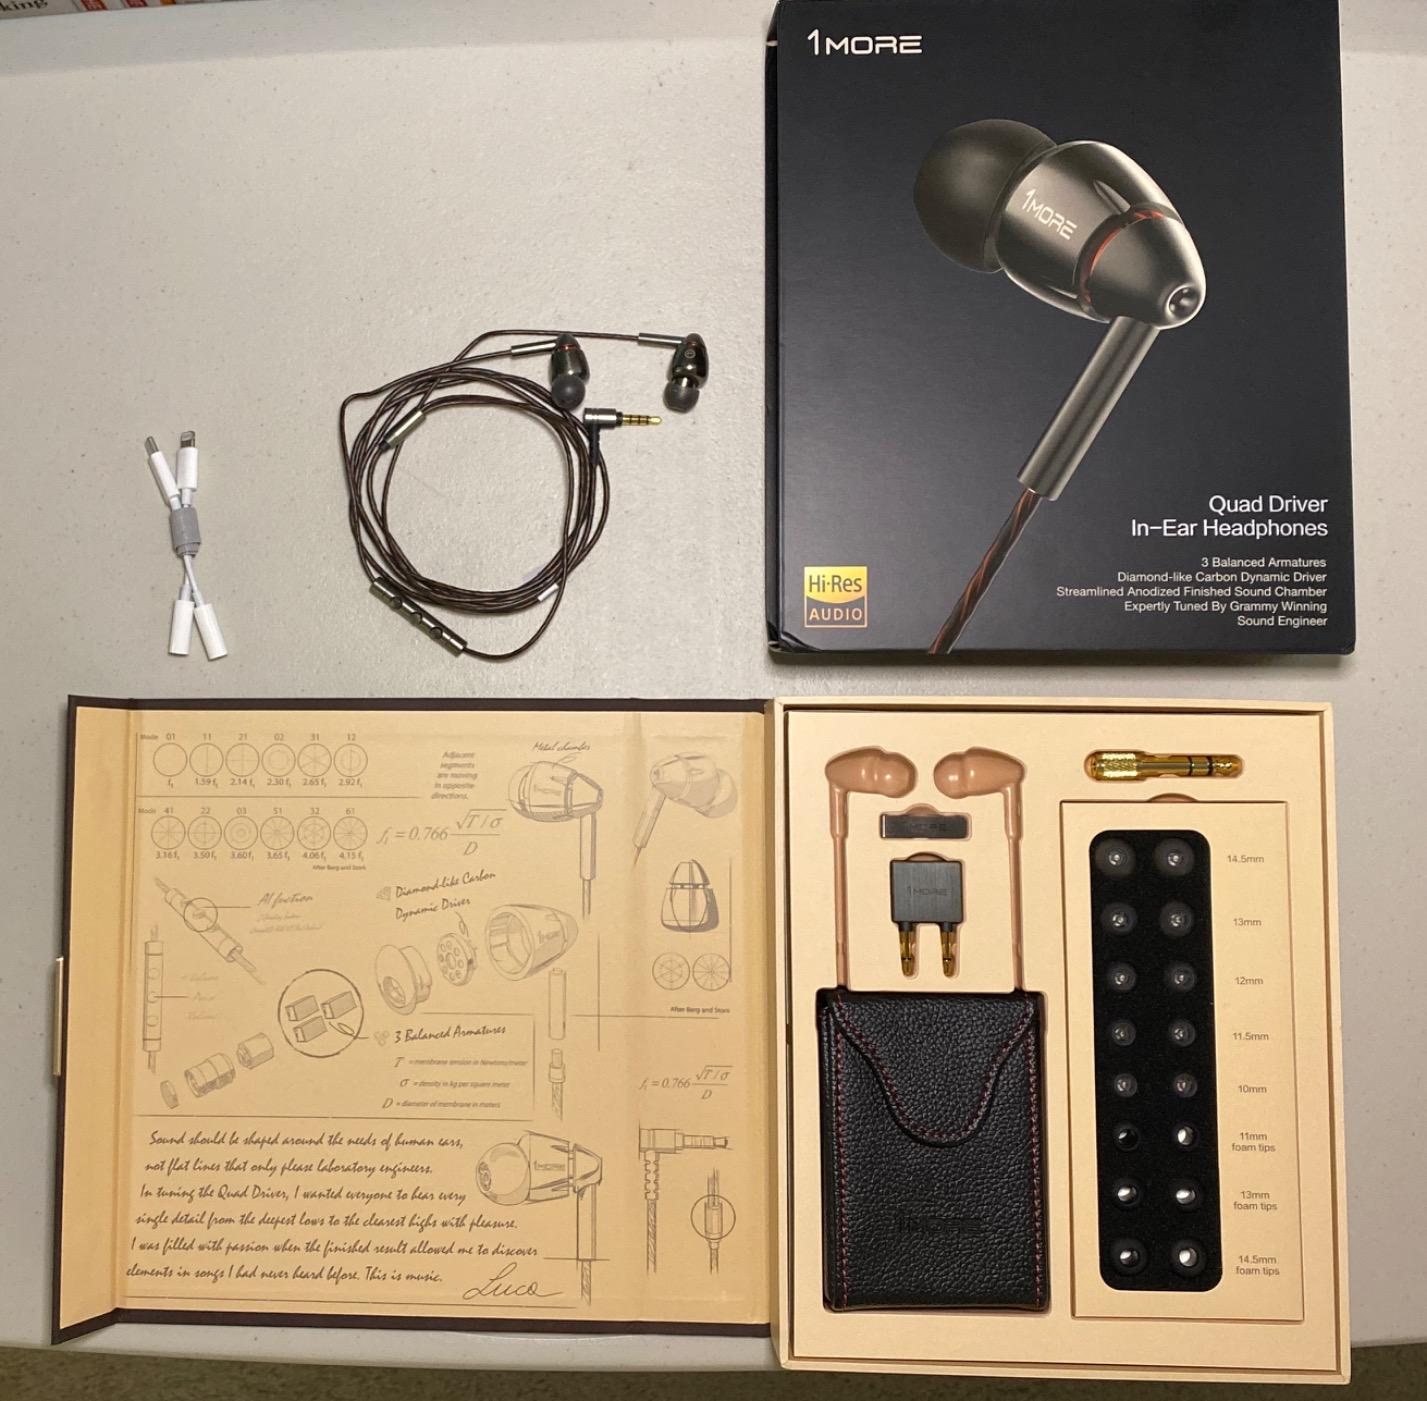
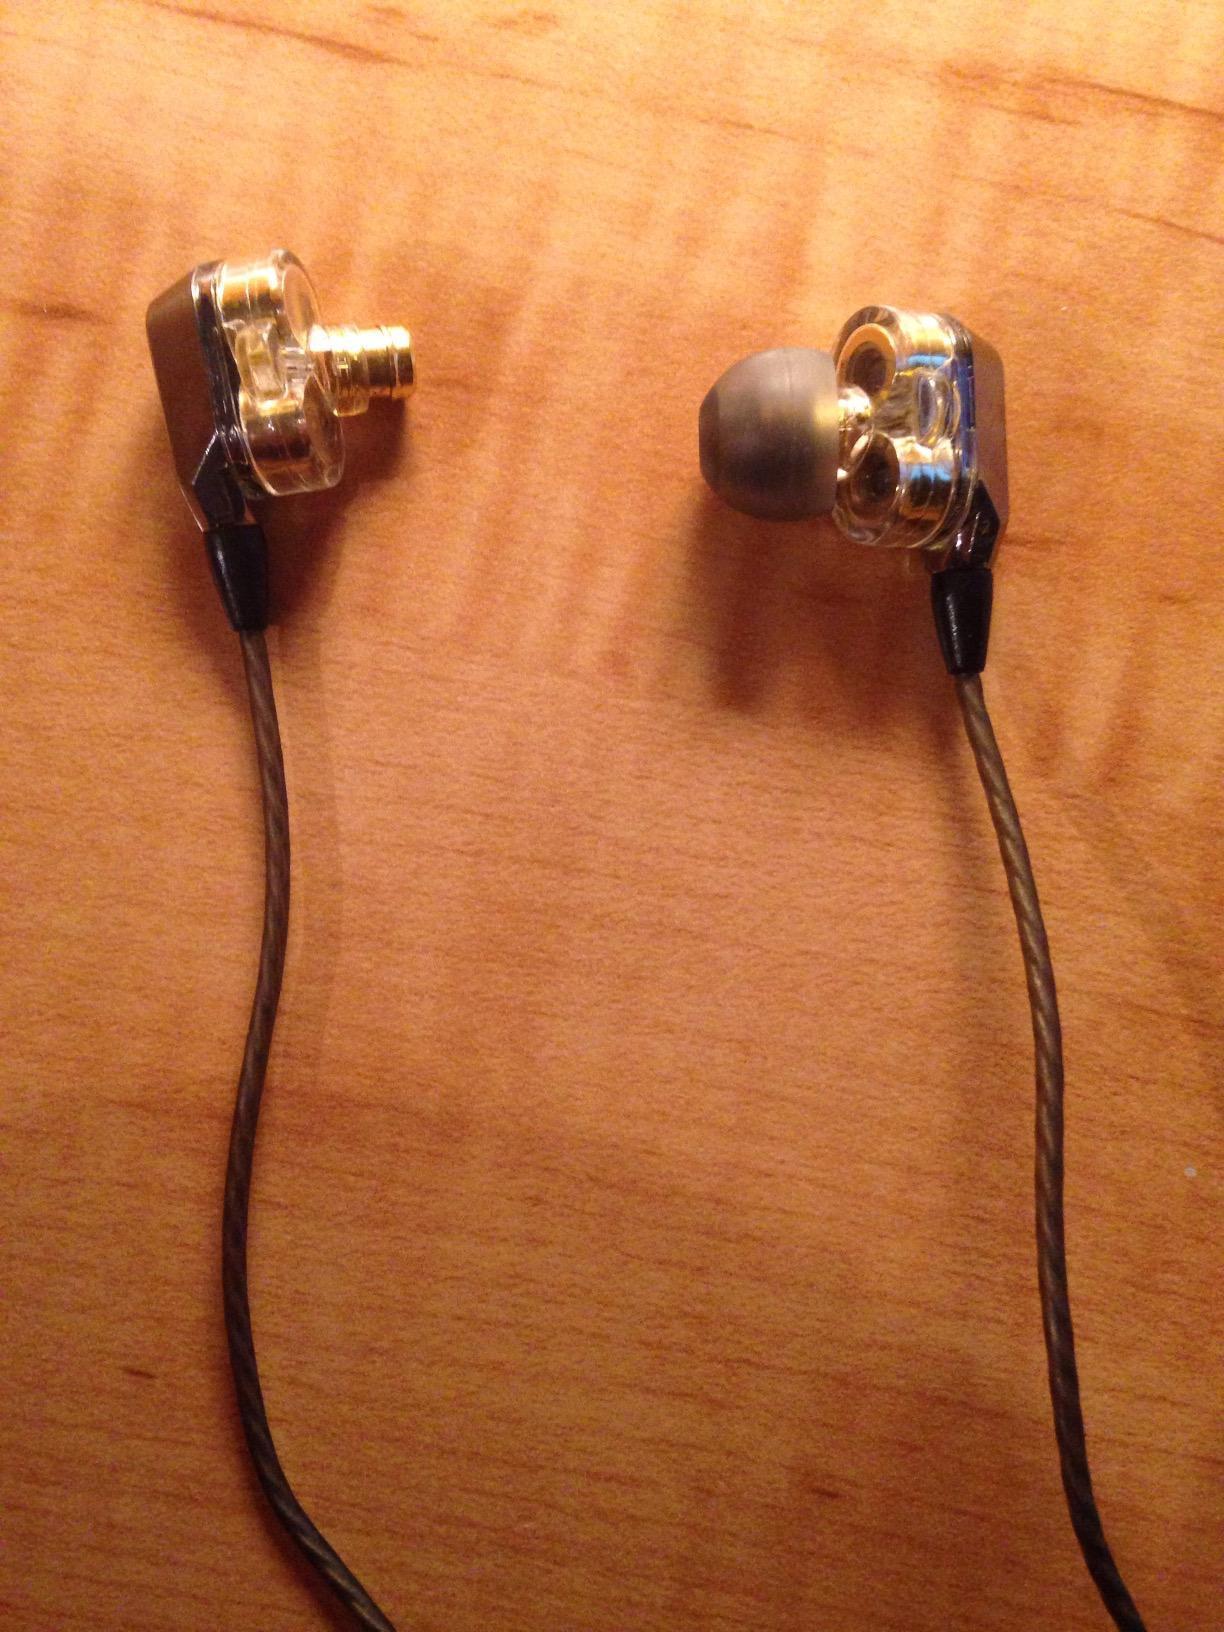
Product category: headphones
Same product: no